U.S. Route 13 in Pennsylvania

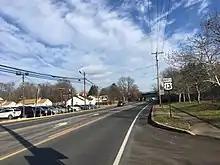
US 13 northbound in Bensalem Township

At this point, US 13 turns east onto two-lane undivided Powelton Avenue, which is city-maintained. The route crosses Lancaster Avenue, which carries the SEPTA Route 10 trolley line, and continues into residential areas. US 13 turns north and splits into a one-way pair, running along 33rd Street northbound and 34th Street southbound. The northbound direction carries one lane of traffic while the southbound direction carries two lanes of traffic. The route follows 33rd and 34th streets north through the Mantua neighborhood, passing homes and a few businesses. At Mantua Avenue, northbound US 13 turns northwest to rejoin the southbound direction on 34th Street. Upon rejoining, US 13 continues north on four-lane undivided 34th Street and comes to a bridge over several railroad tracks carrying Amtrak's Northeast Corridor and CSX Transportation's Harrisburg Subdivision railroad lines before running between the Philadelphia Zoo to the west and the Schuylkill Expressway (I-76/US 30) to the east. US 13 continues north to Girard Avenue, where it comes to interchange ramps with the Schuylkill Expressway. At this point, US 30 splits from the Schuylkill Expressway and heads west on Girard Avenue while US 13 turns east from 34th Street onto Girard Avenue, becoming state-maintained again. US 13 heads east along Girard Avenue, which carries four lanes of traffic and the SEPTA Route 15 trolley line. The Girard Avenue Bridge carries the route over the Schuylkill Expressway, Martin Luther King Jr. Drive, a trail, the Schuylkill River, the Schuylkill River Trail, and Kelly Drive on the other side of the river. Past the bridge, the road enters Fairmount Park, and ramps provide access to Kelly Drive.